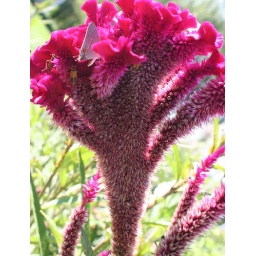
Soldier Beetles and Butterflies on Celosia-Summer flowers and plants in our southern Illinois garden.